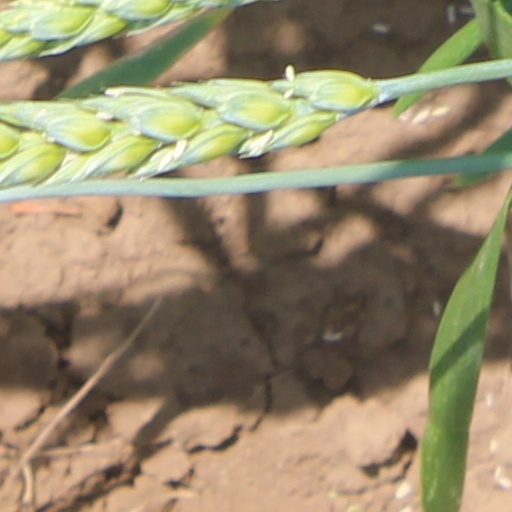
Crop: wheat